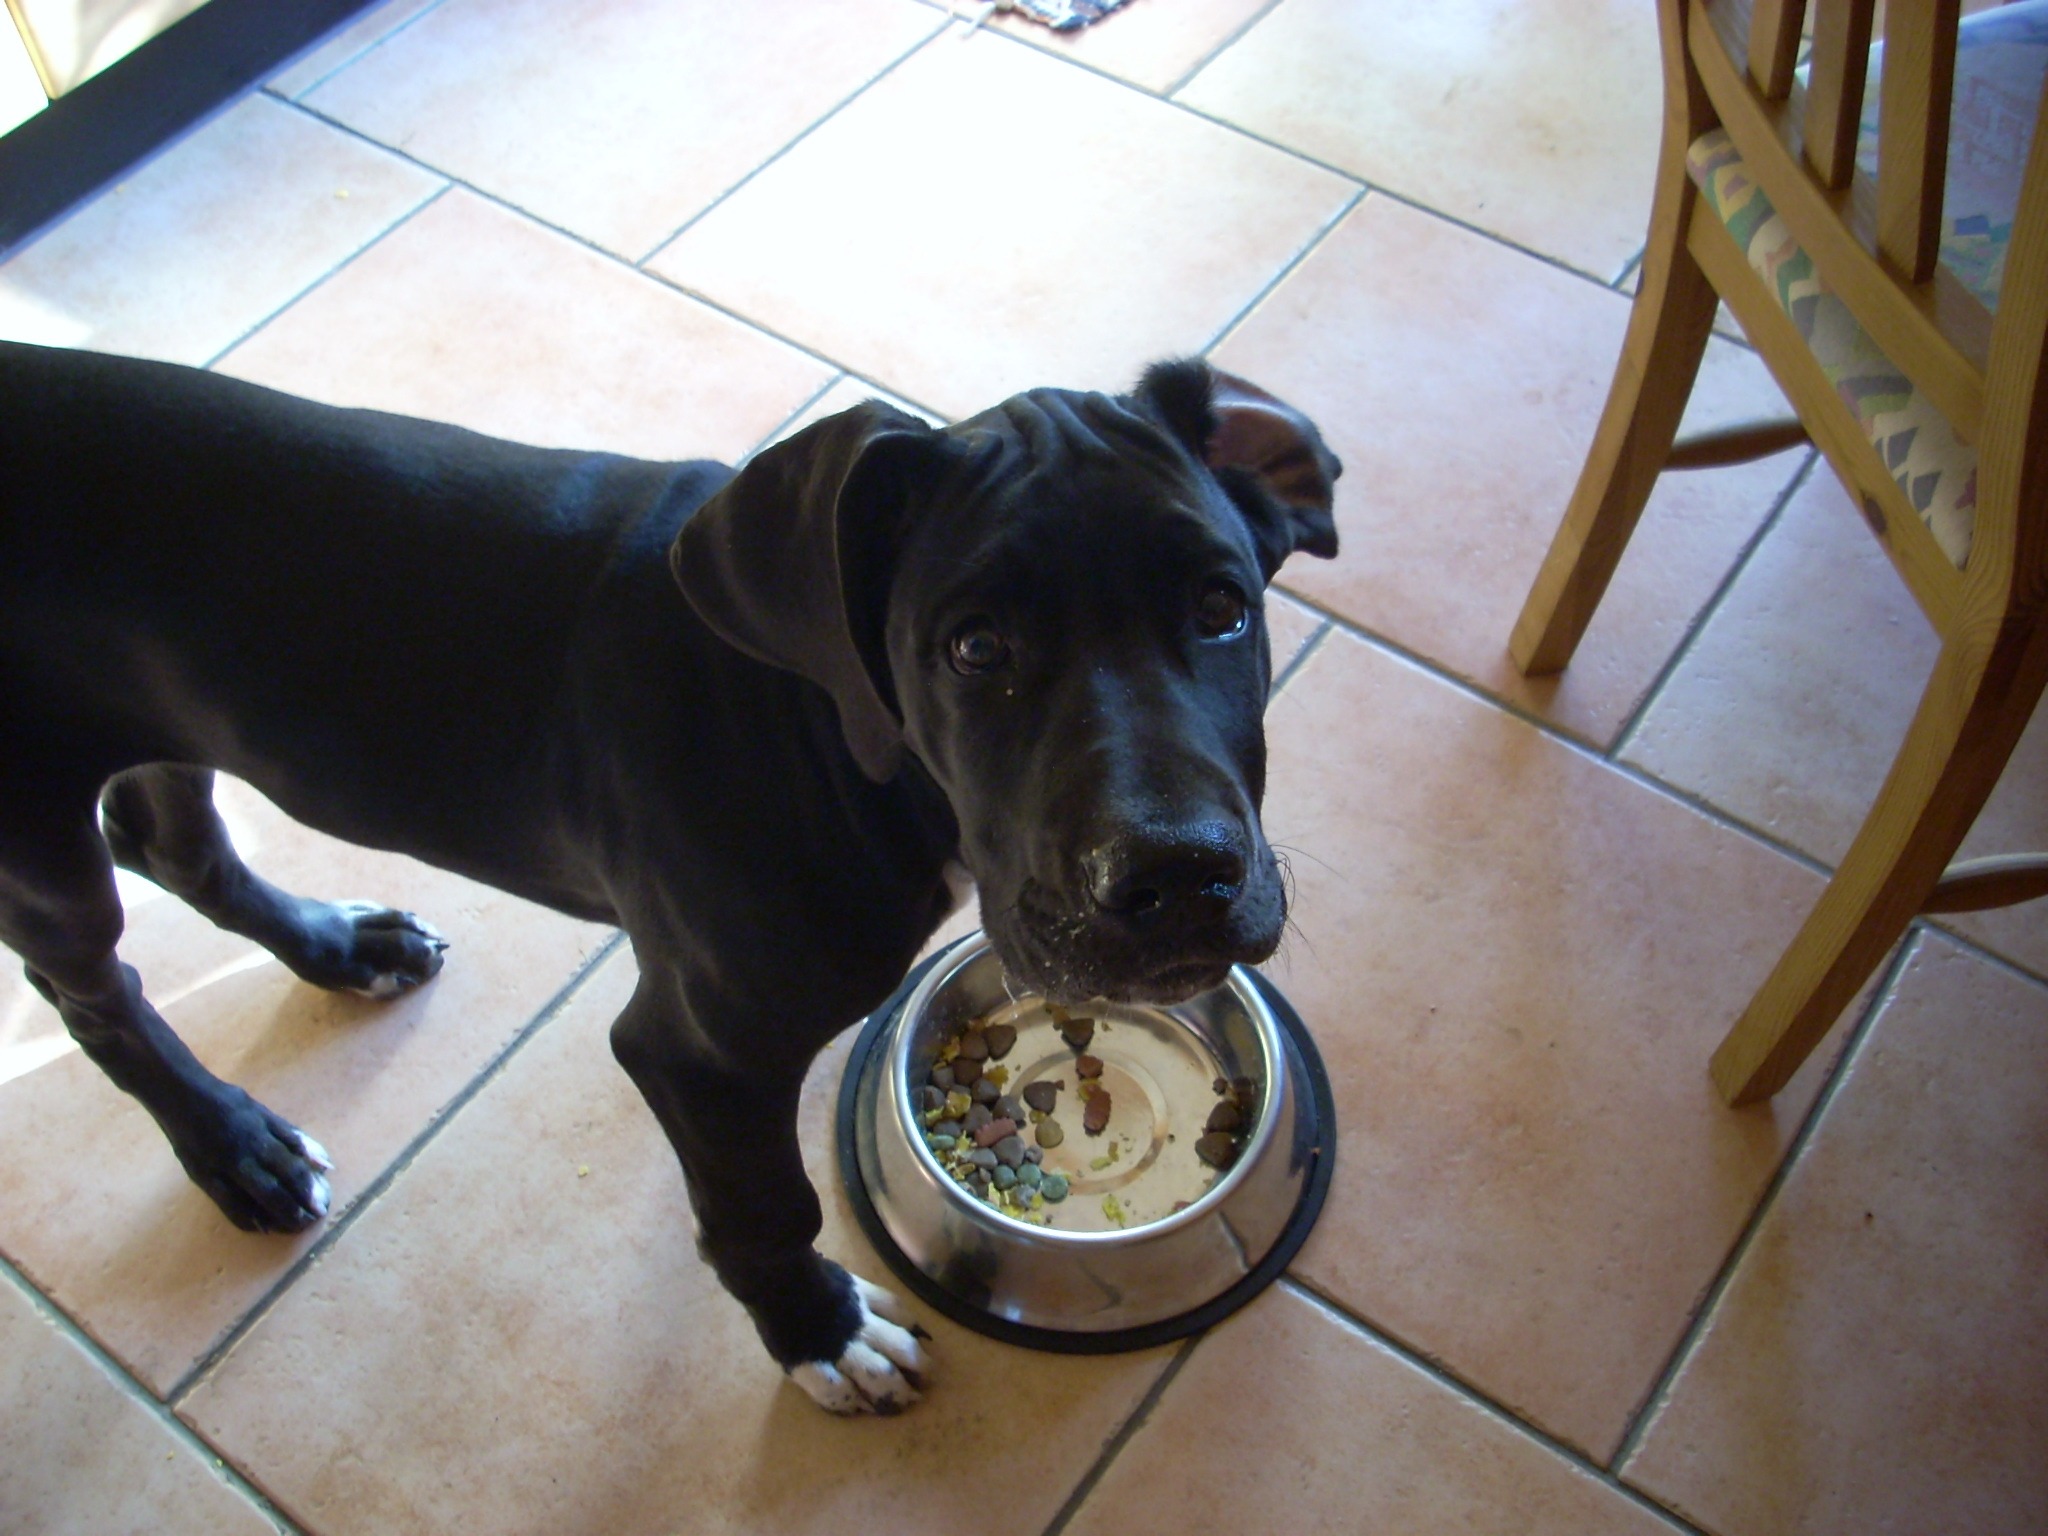
dog, pet, mammal, vertebrate, guard dog, great dane, dog like mammal, cane corso